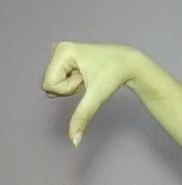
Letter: waw